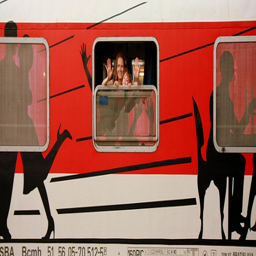
Some people in a window waving their hands.
The girls are looking out the window posing for a photograph.
Some people looking out a train window with interesting painting on it.
People are waving from the window of a vehicle.
Open window of building with woman and child waving.